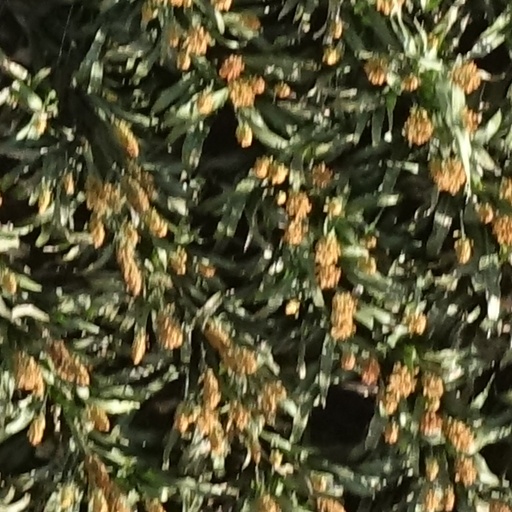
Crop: sorghum